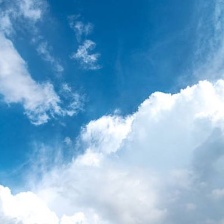
Cloud type: Altocumulus